Vayigash

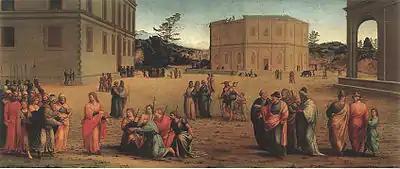
Joseph Presents His Father and Brothers to the Pharaoh (1515 painting by Francesco Granacci)

Abaye cited the listing for Dan in Genesis 46:23 to demonstrate that sometimes texts refer to "sons" in the plural when they mean a single son. But Rava suggested perhaps the word "Hushim" in Genesis 46:23 was not a name but, as taught by the Academy of Hezekiah, the word "clusters" or "leaves," thus signifying that Dan's sons were as numerous as the leaves of a reed. Rava found, however, support in Numbers 26:8 and 1 Chronicles 2:8 for the proposition that sometimes texts refer to "sons" when they mean a single son.